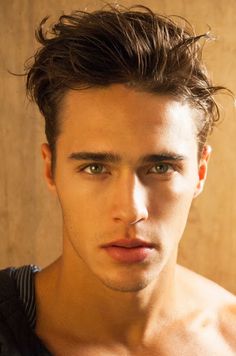
Portrait style: Real Portrait